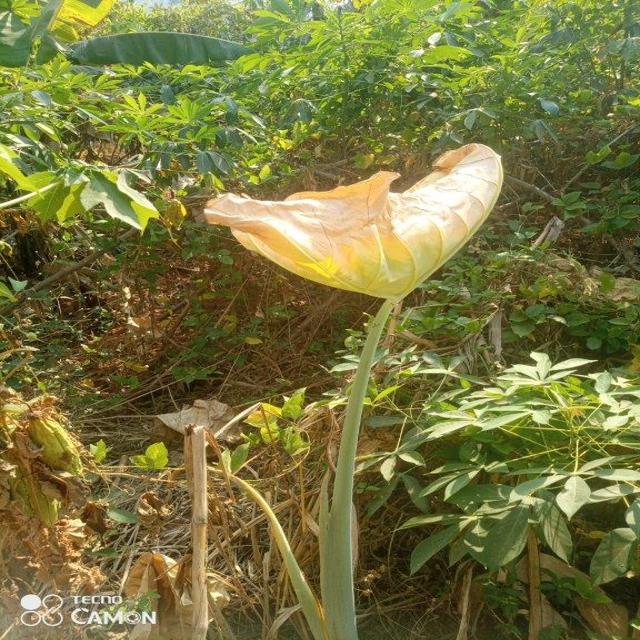
Label: Mid_Blight